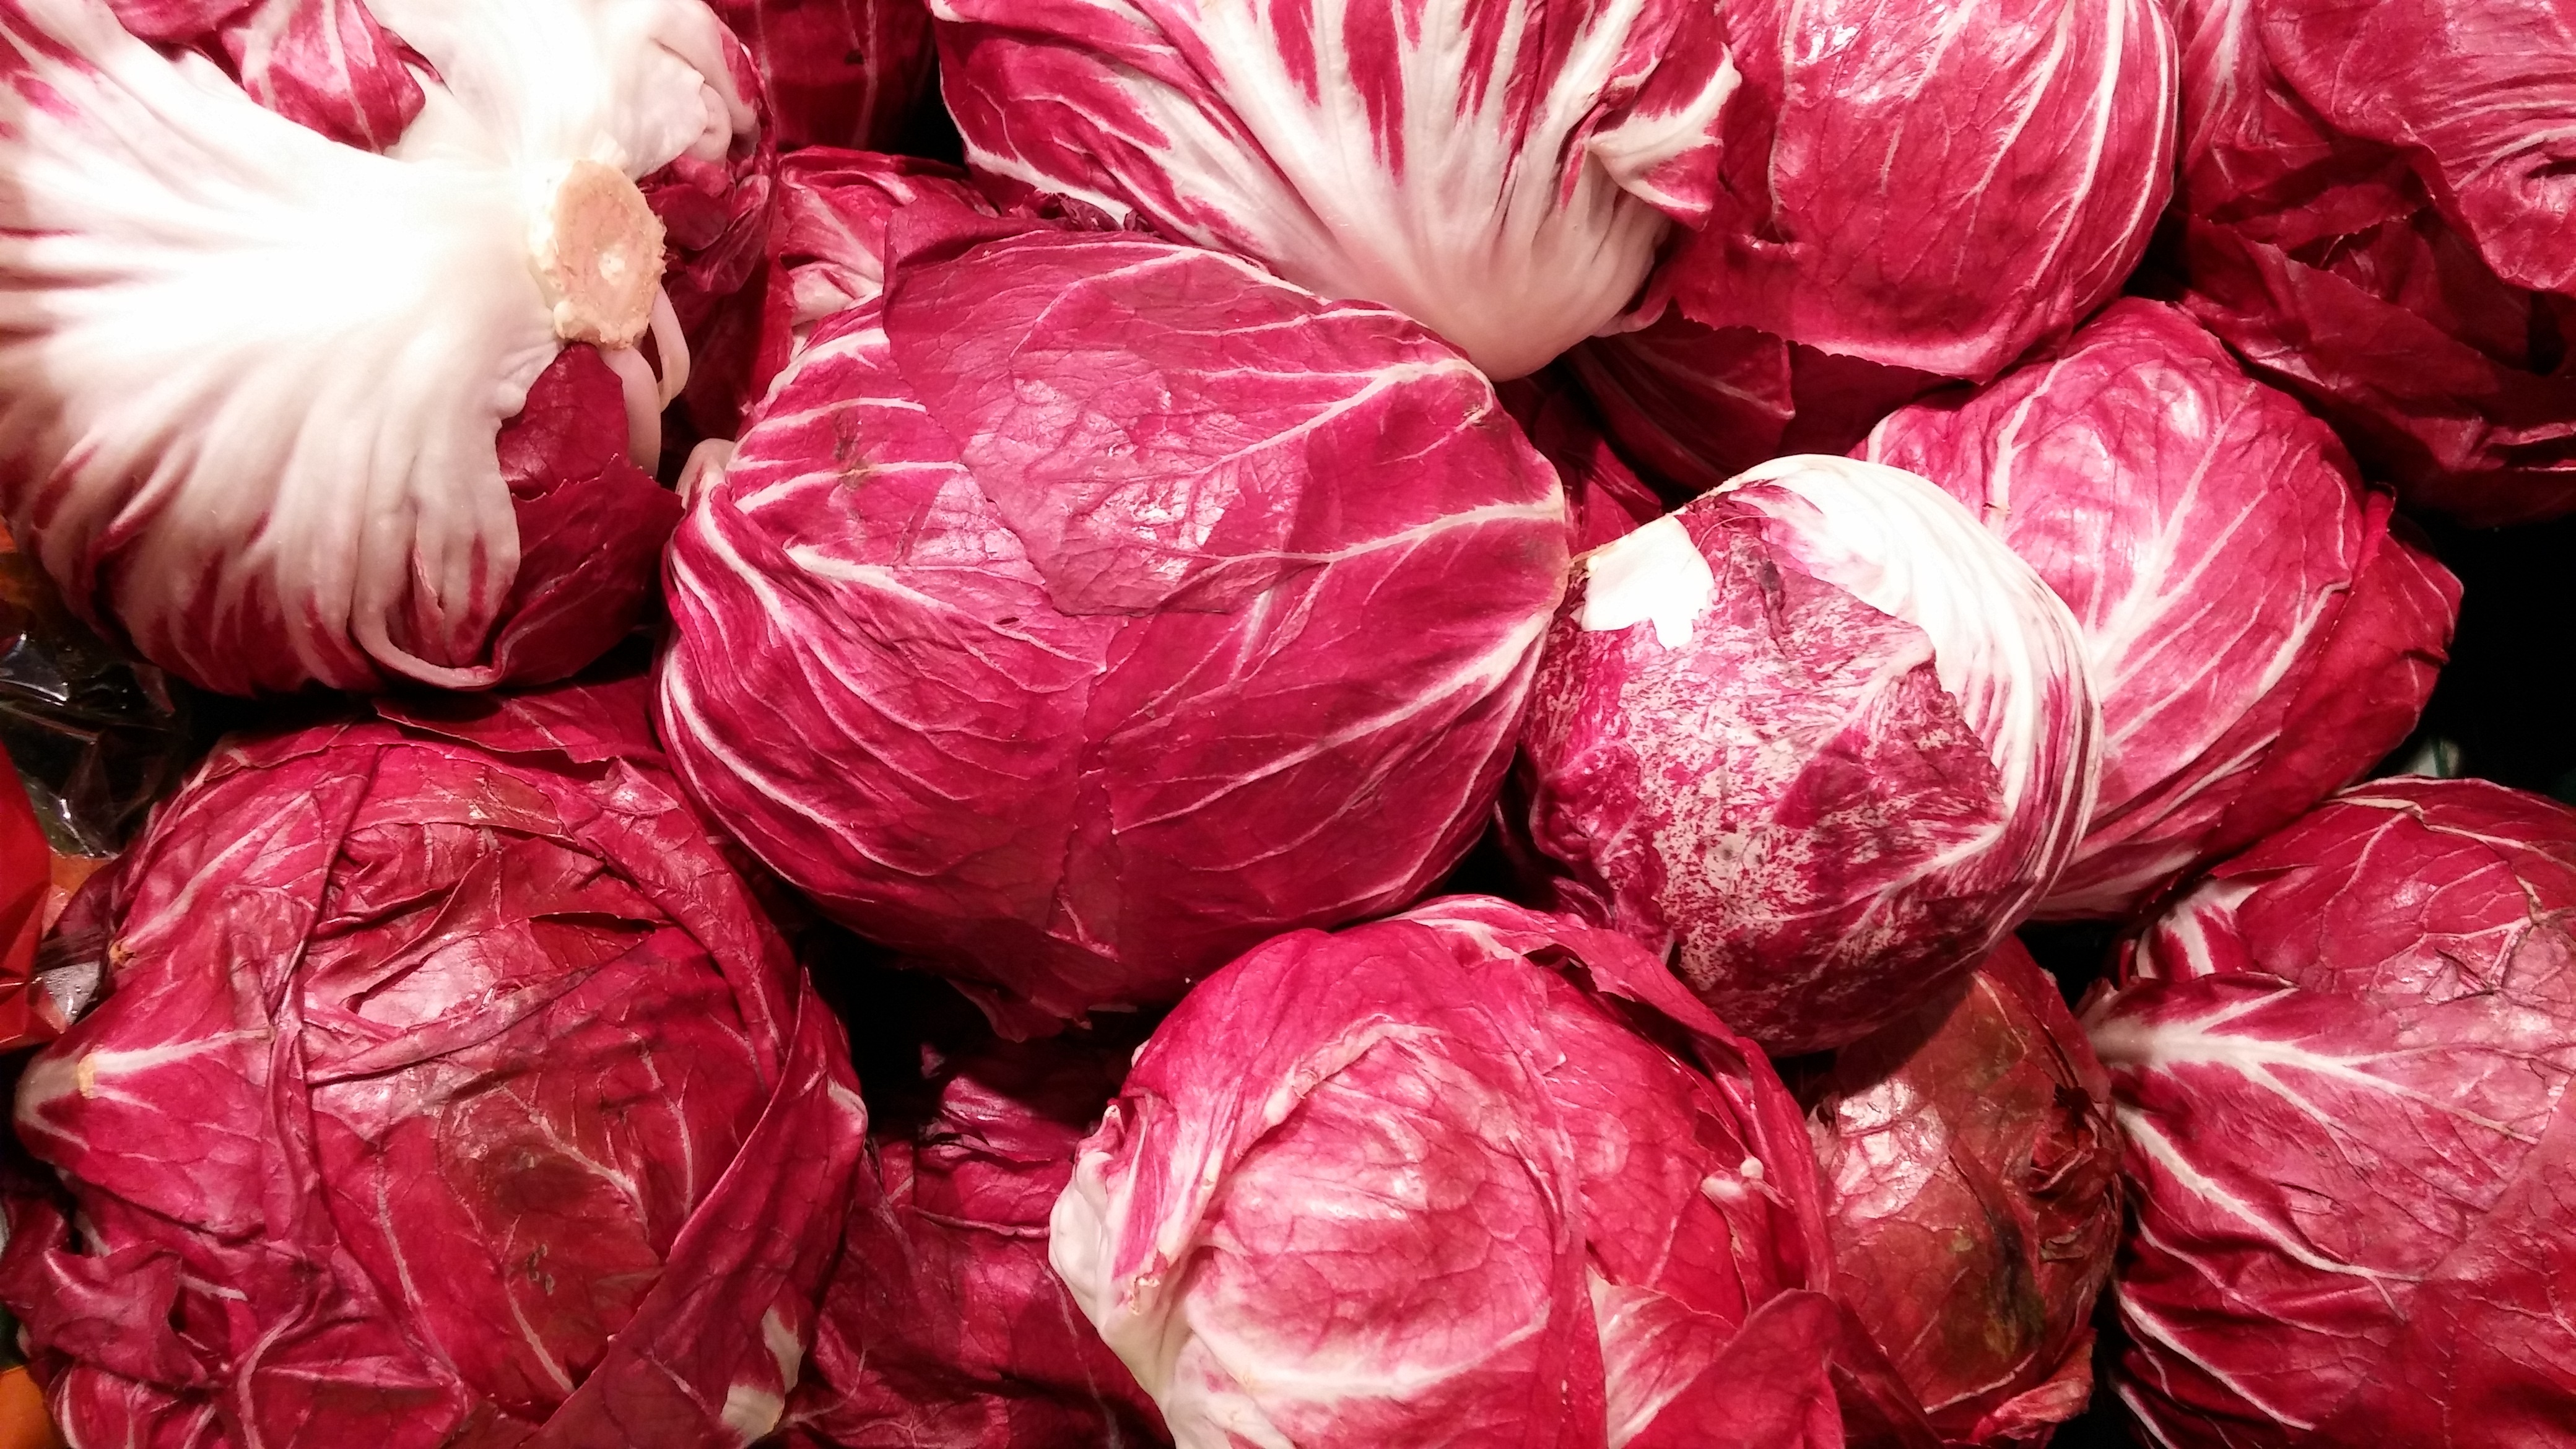
nature, sharp, plant, flower, petal, restaurant, summer, celebration, feed, meal, food, salad, mediterranean, red, harvest, ingredient, produce, vegetable, plate, kitchen, market, colorful, garden, gourmet, healthy, snack, eat, lunch, barbecue, delicious, knife, lettuce, cook, cut, lime, market stall, leaves, nutrition, vegetables, violet, spices, tasty, vegan, vegetarian, raw, court, vitamins, frisch, enjoy, vinegar, mixed salad, salad plate, edible, prepare, gastronomy, bless you, onions, taste, market fresh vegetables, medicinal plant, appetizing, blossomed, hunger, bio, raw food, farmers local market, red cabbage, kohl, vegetable market, garden party, appetite, sommerfest, beet, radicchio salad, cooking class